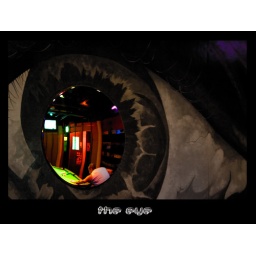
I found this cool big eye painted on the wall of a bar in Fukuoka Japan.